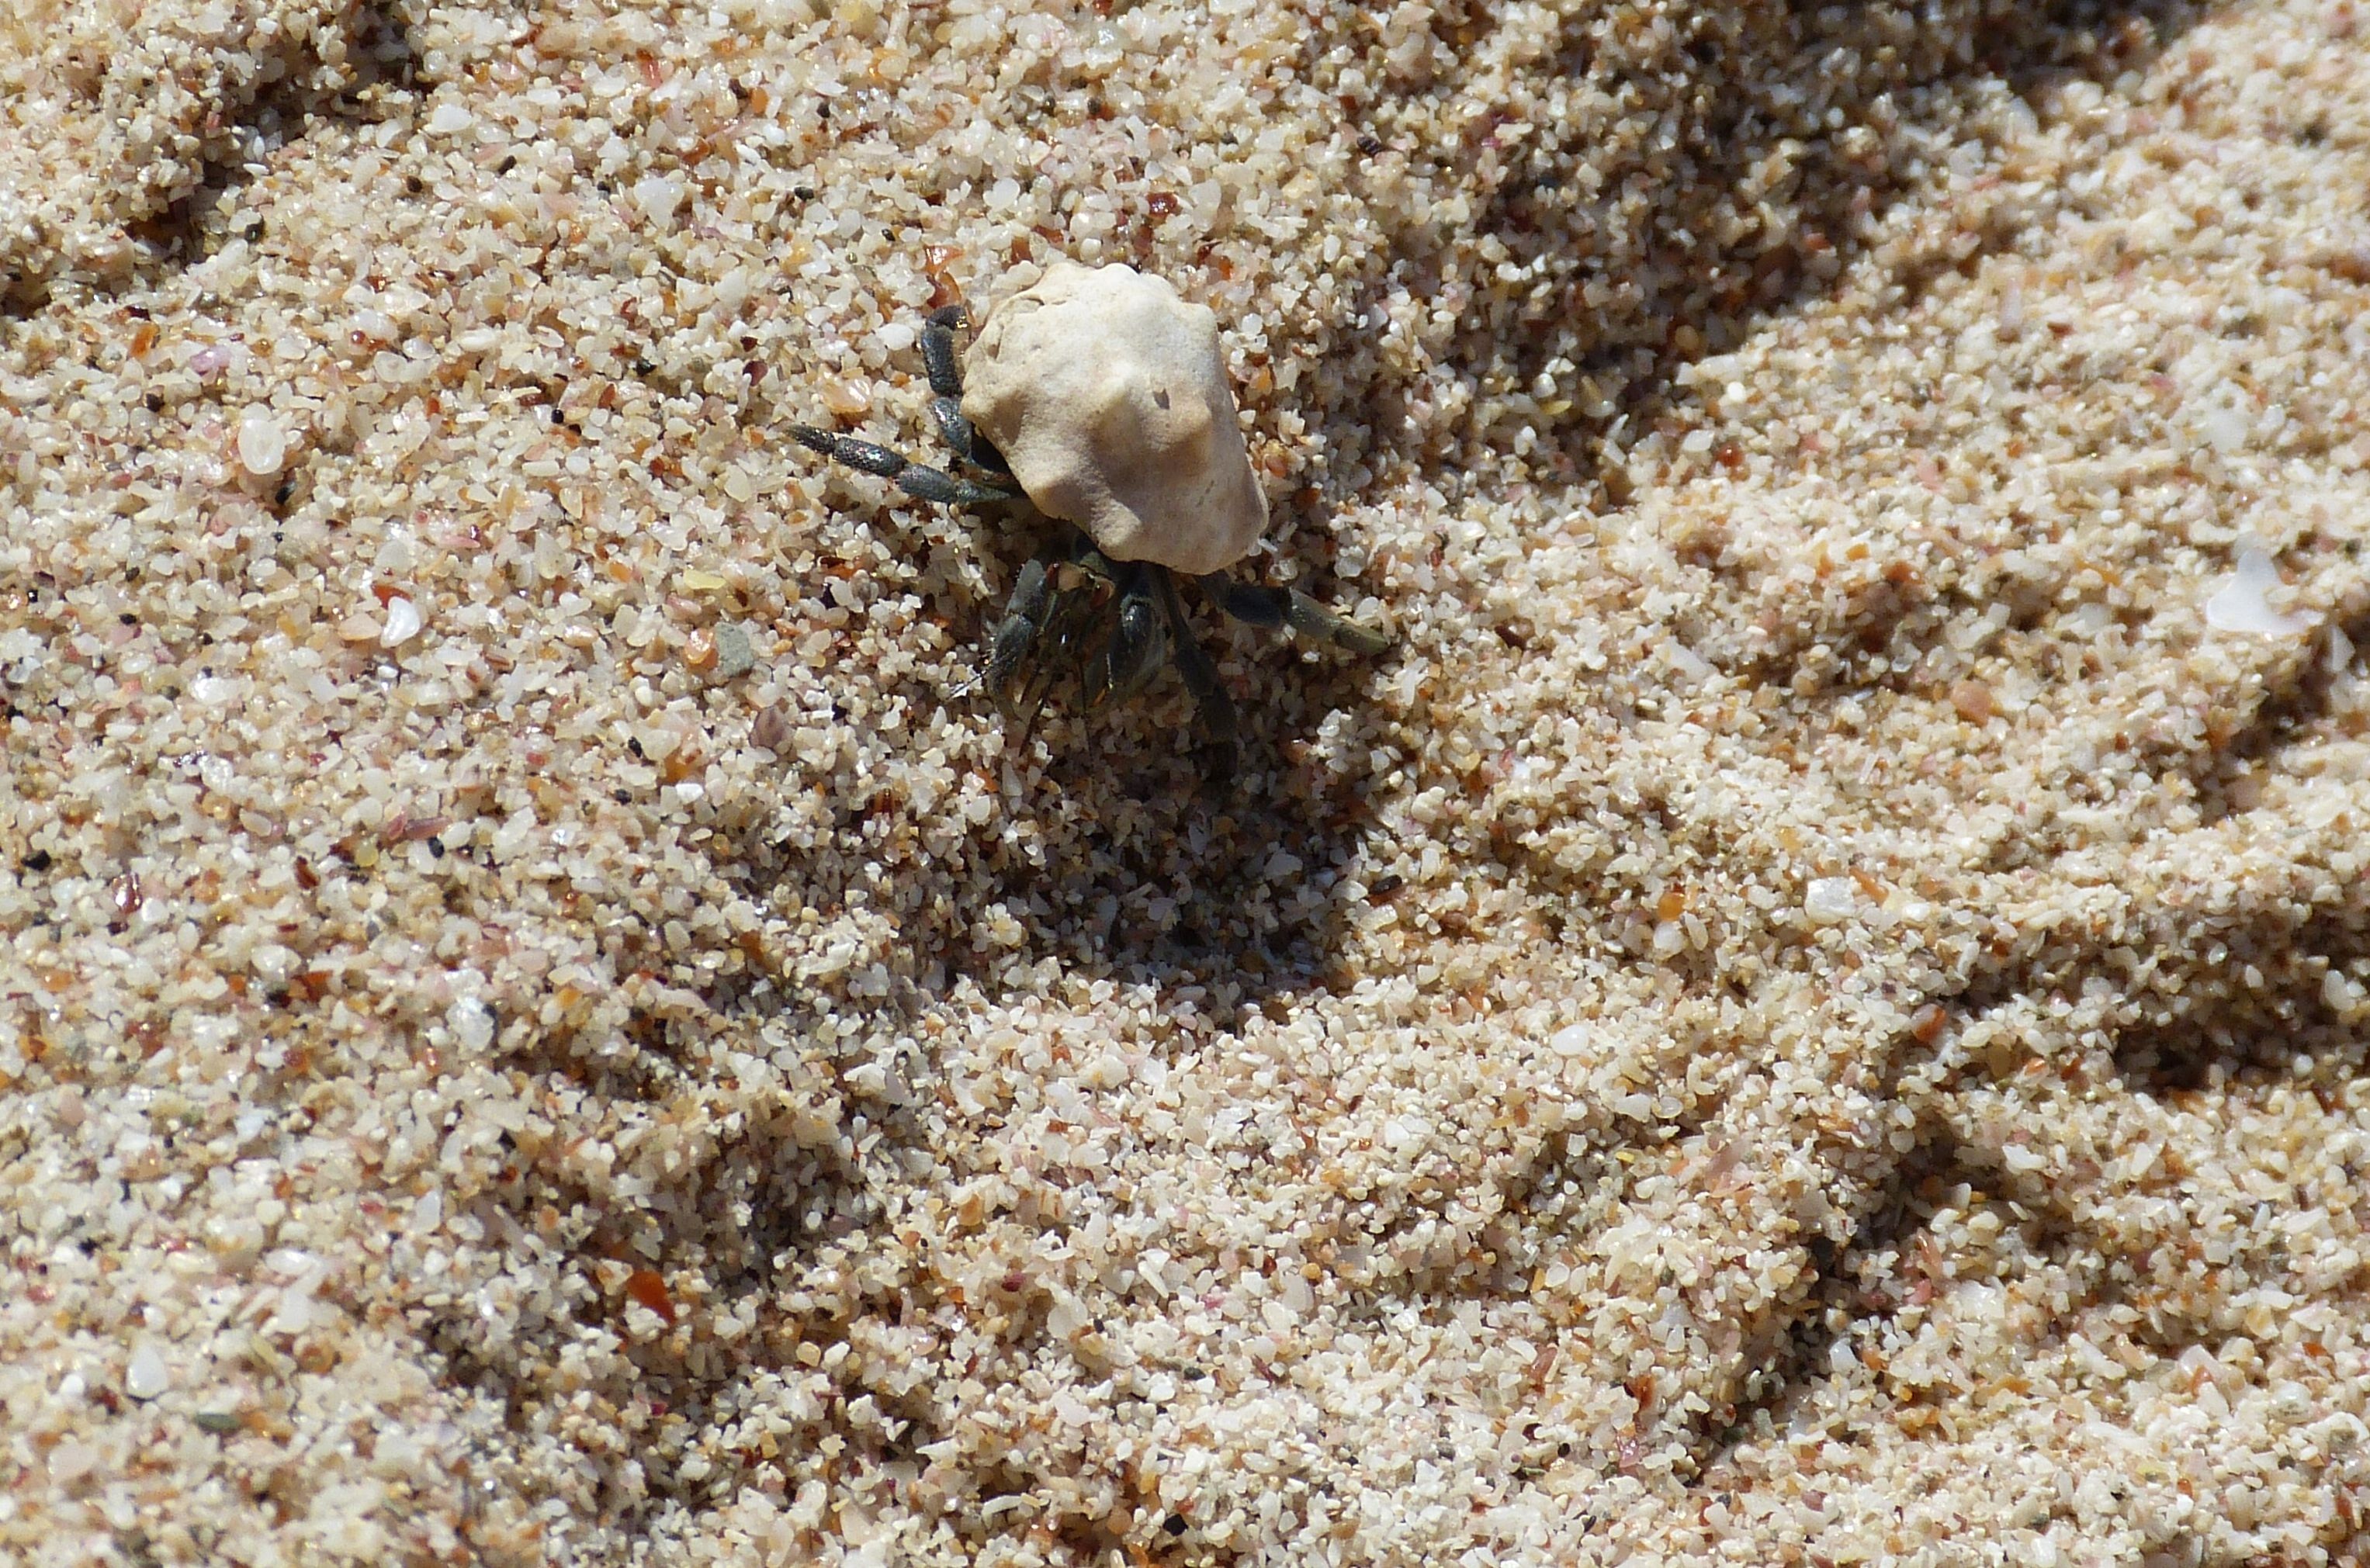
beach, sea, coast, sand, tropical, insect, soil, fauna, crab, invertebrate, south america, ant, cancer, costa rica, sand beach, central america, membrane winged insect